Somalis in South Africa

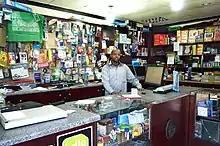
A Somali convenience store in Mayfair, Johannesburg.

Following the civil war in Somalia that broke out in 1991, a number of Somalis emigrated to South Africa. They soon established themselves in the commercial sector, creating employment opportunities for themselves and opening their own stores.